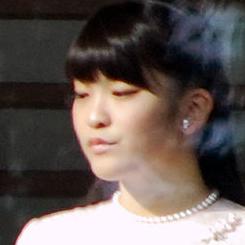
Age: 20